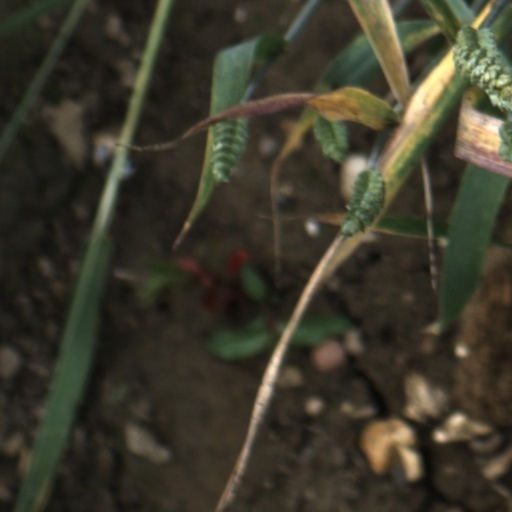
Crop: wheat